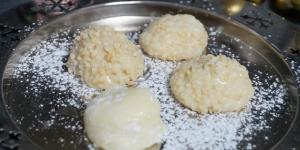
trufas de chocolate blanco